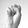
ASL letter: S